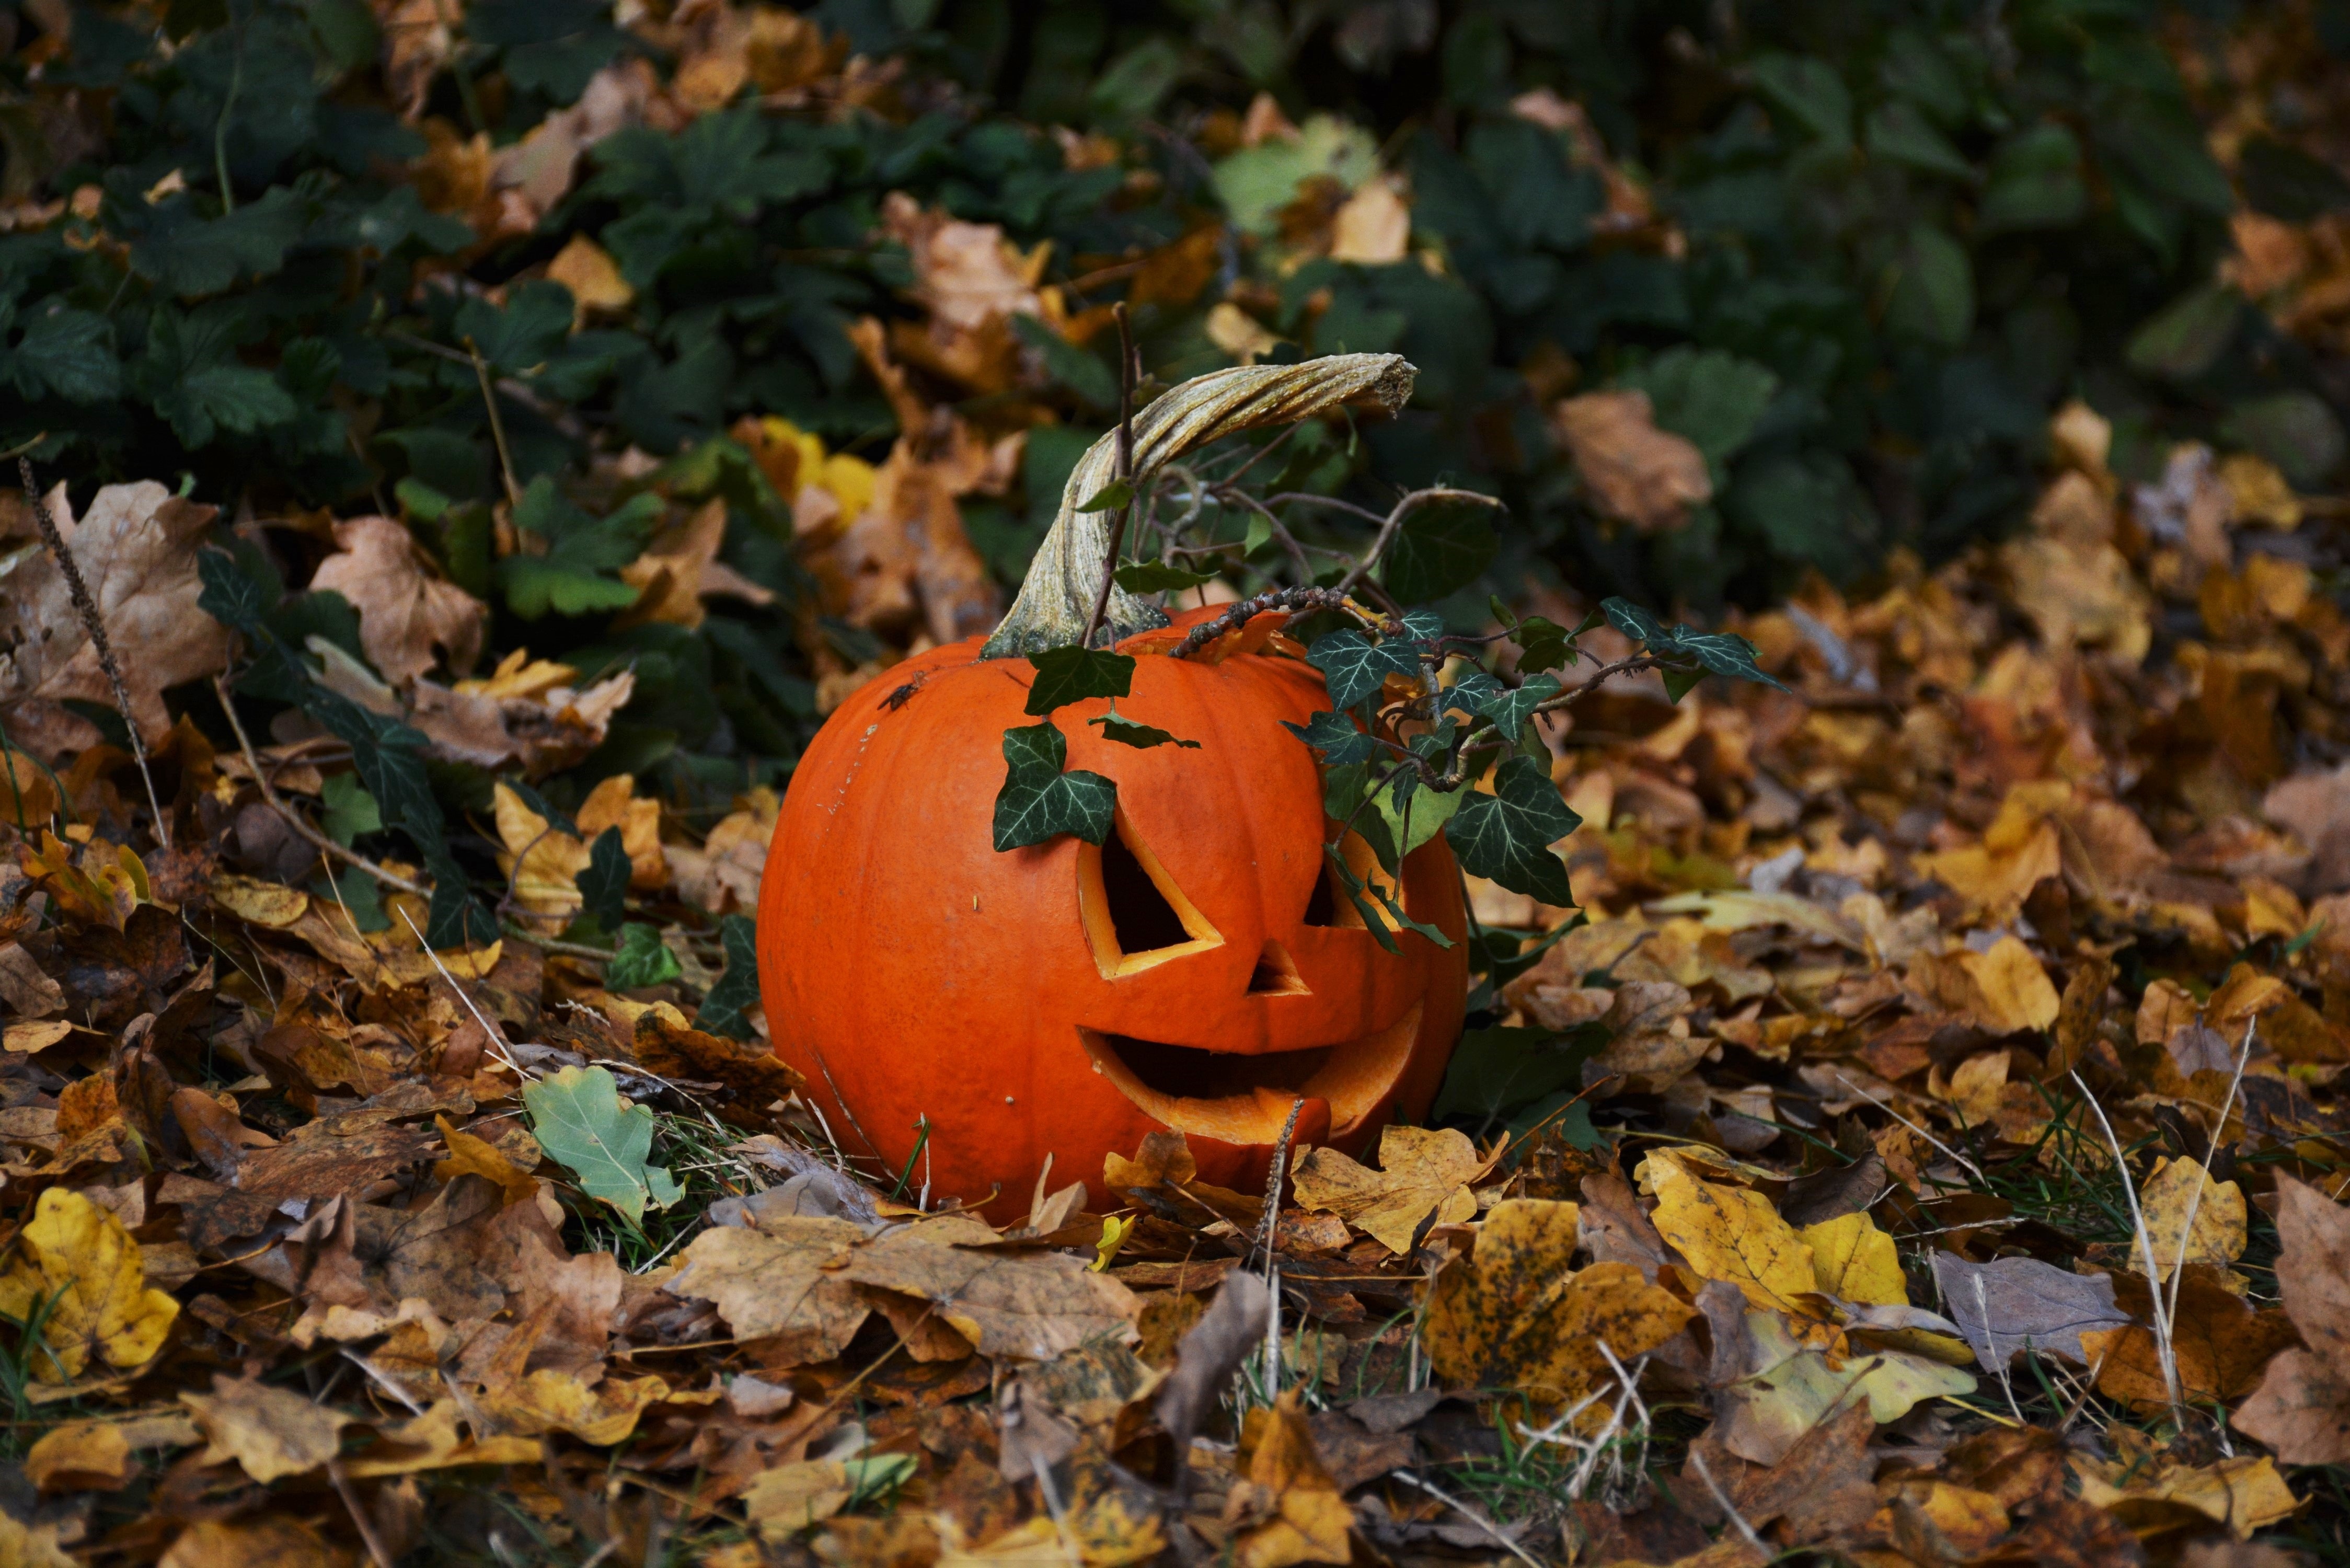
tree, nature, branch, leaf, flower, decoration, orange, autumn, pumpkin, halloween, flora, season, carving, woodland